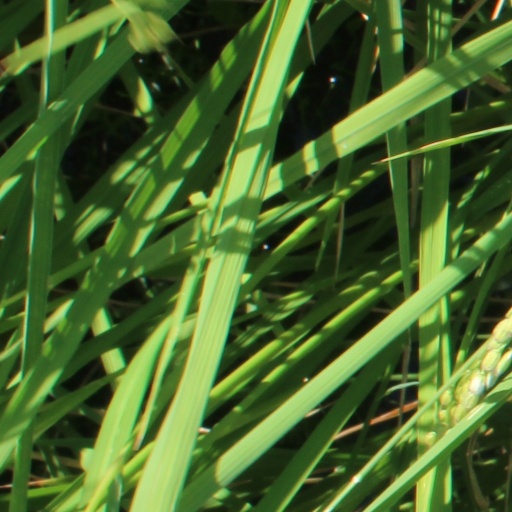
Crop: rice